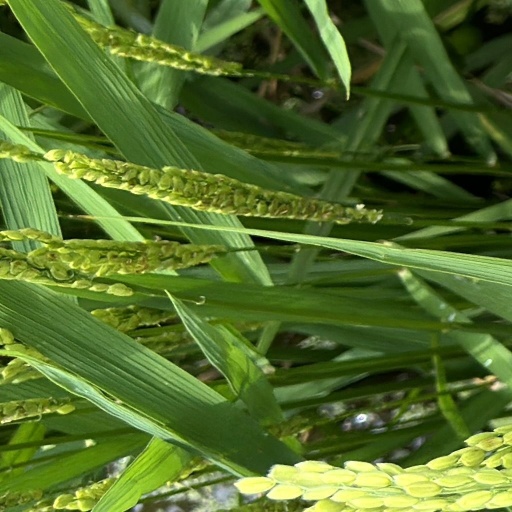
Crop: rice